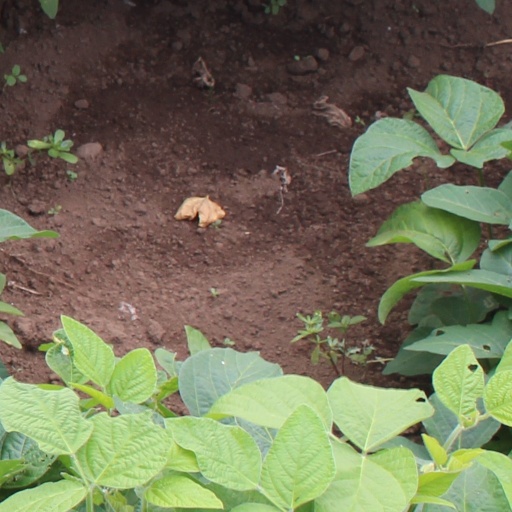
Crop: soybean